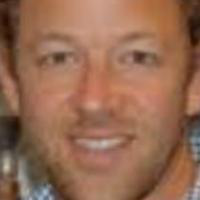
Age group: age 31-40